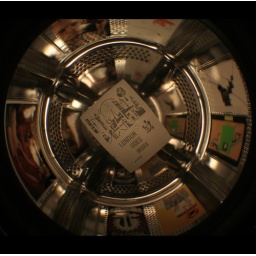
my REAL wall April 09. 2009 - Banksy art preview in my washine machine